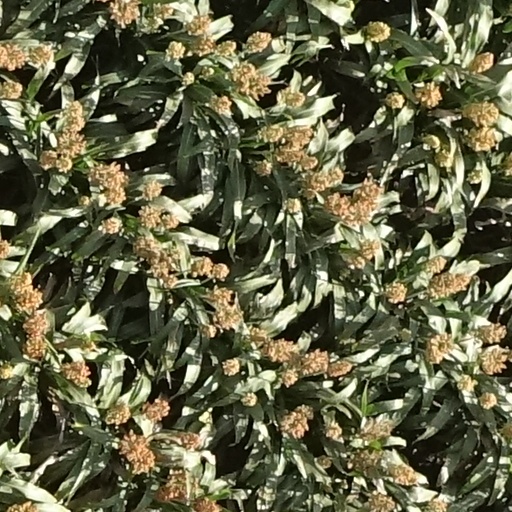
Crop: sorghum